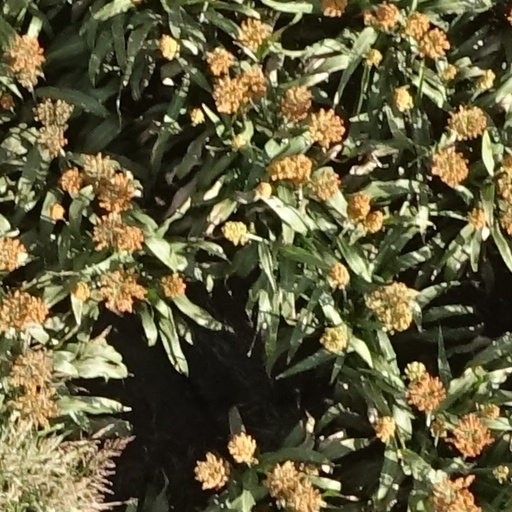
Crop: sorghum